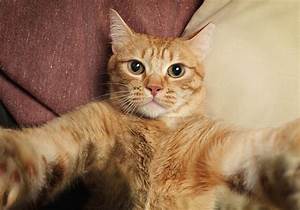
Label: gatto